Peter van Kessel

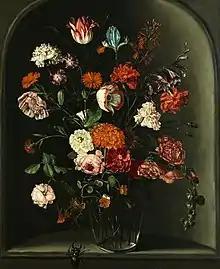
"Floral still life in a niche with a stag beetle"

Later van Kessel travelled to Copenhagen where he worked at the Danish court. He died in Ratzeburg in early October 1668.